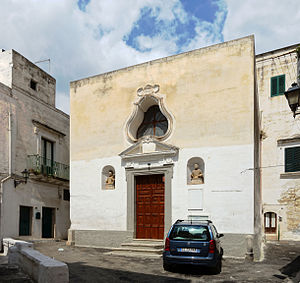
Grottaglie
Kirken ‘Madonna del Lume’ i Grottaglie
Grottaglie er en by og en kommune med 32.144 indbyggere i provinsen Taranto i Apulien i det sydlige Italien.